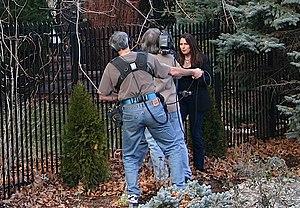
Aphrodite Jones est une écrivain et journaliste américaine. Elle s'est spécialisée dans l'analyse des faits divers sordides, s'intéressant plus particulièrement à ceux qui suscitent un débat dans l'opinion publique. Auteur de huit best-sellers et reconnue « Meilleur auteur » par le New York Times, elle mène dans chacun de ses ouvrages une investigation approfondie sur une grande affaire judiciaire. Elle intervient également à la télévision, à la radio et dans la presse écrite, apportant son éclairage à des procès aussi célèbres que ceux de Michael Jackson, O. J. Simpson, Robert Blake ou encore Charles Manson. À travers ses recherches, elle espère améliorer la compréhension des déclencheurs de la violence et pouvoir ainsi mieux prévenir le passage à l'acte des criminels.